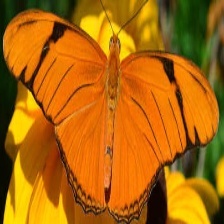
Species: JULIA